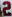
Number: 2